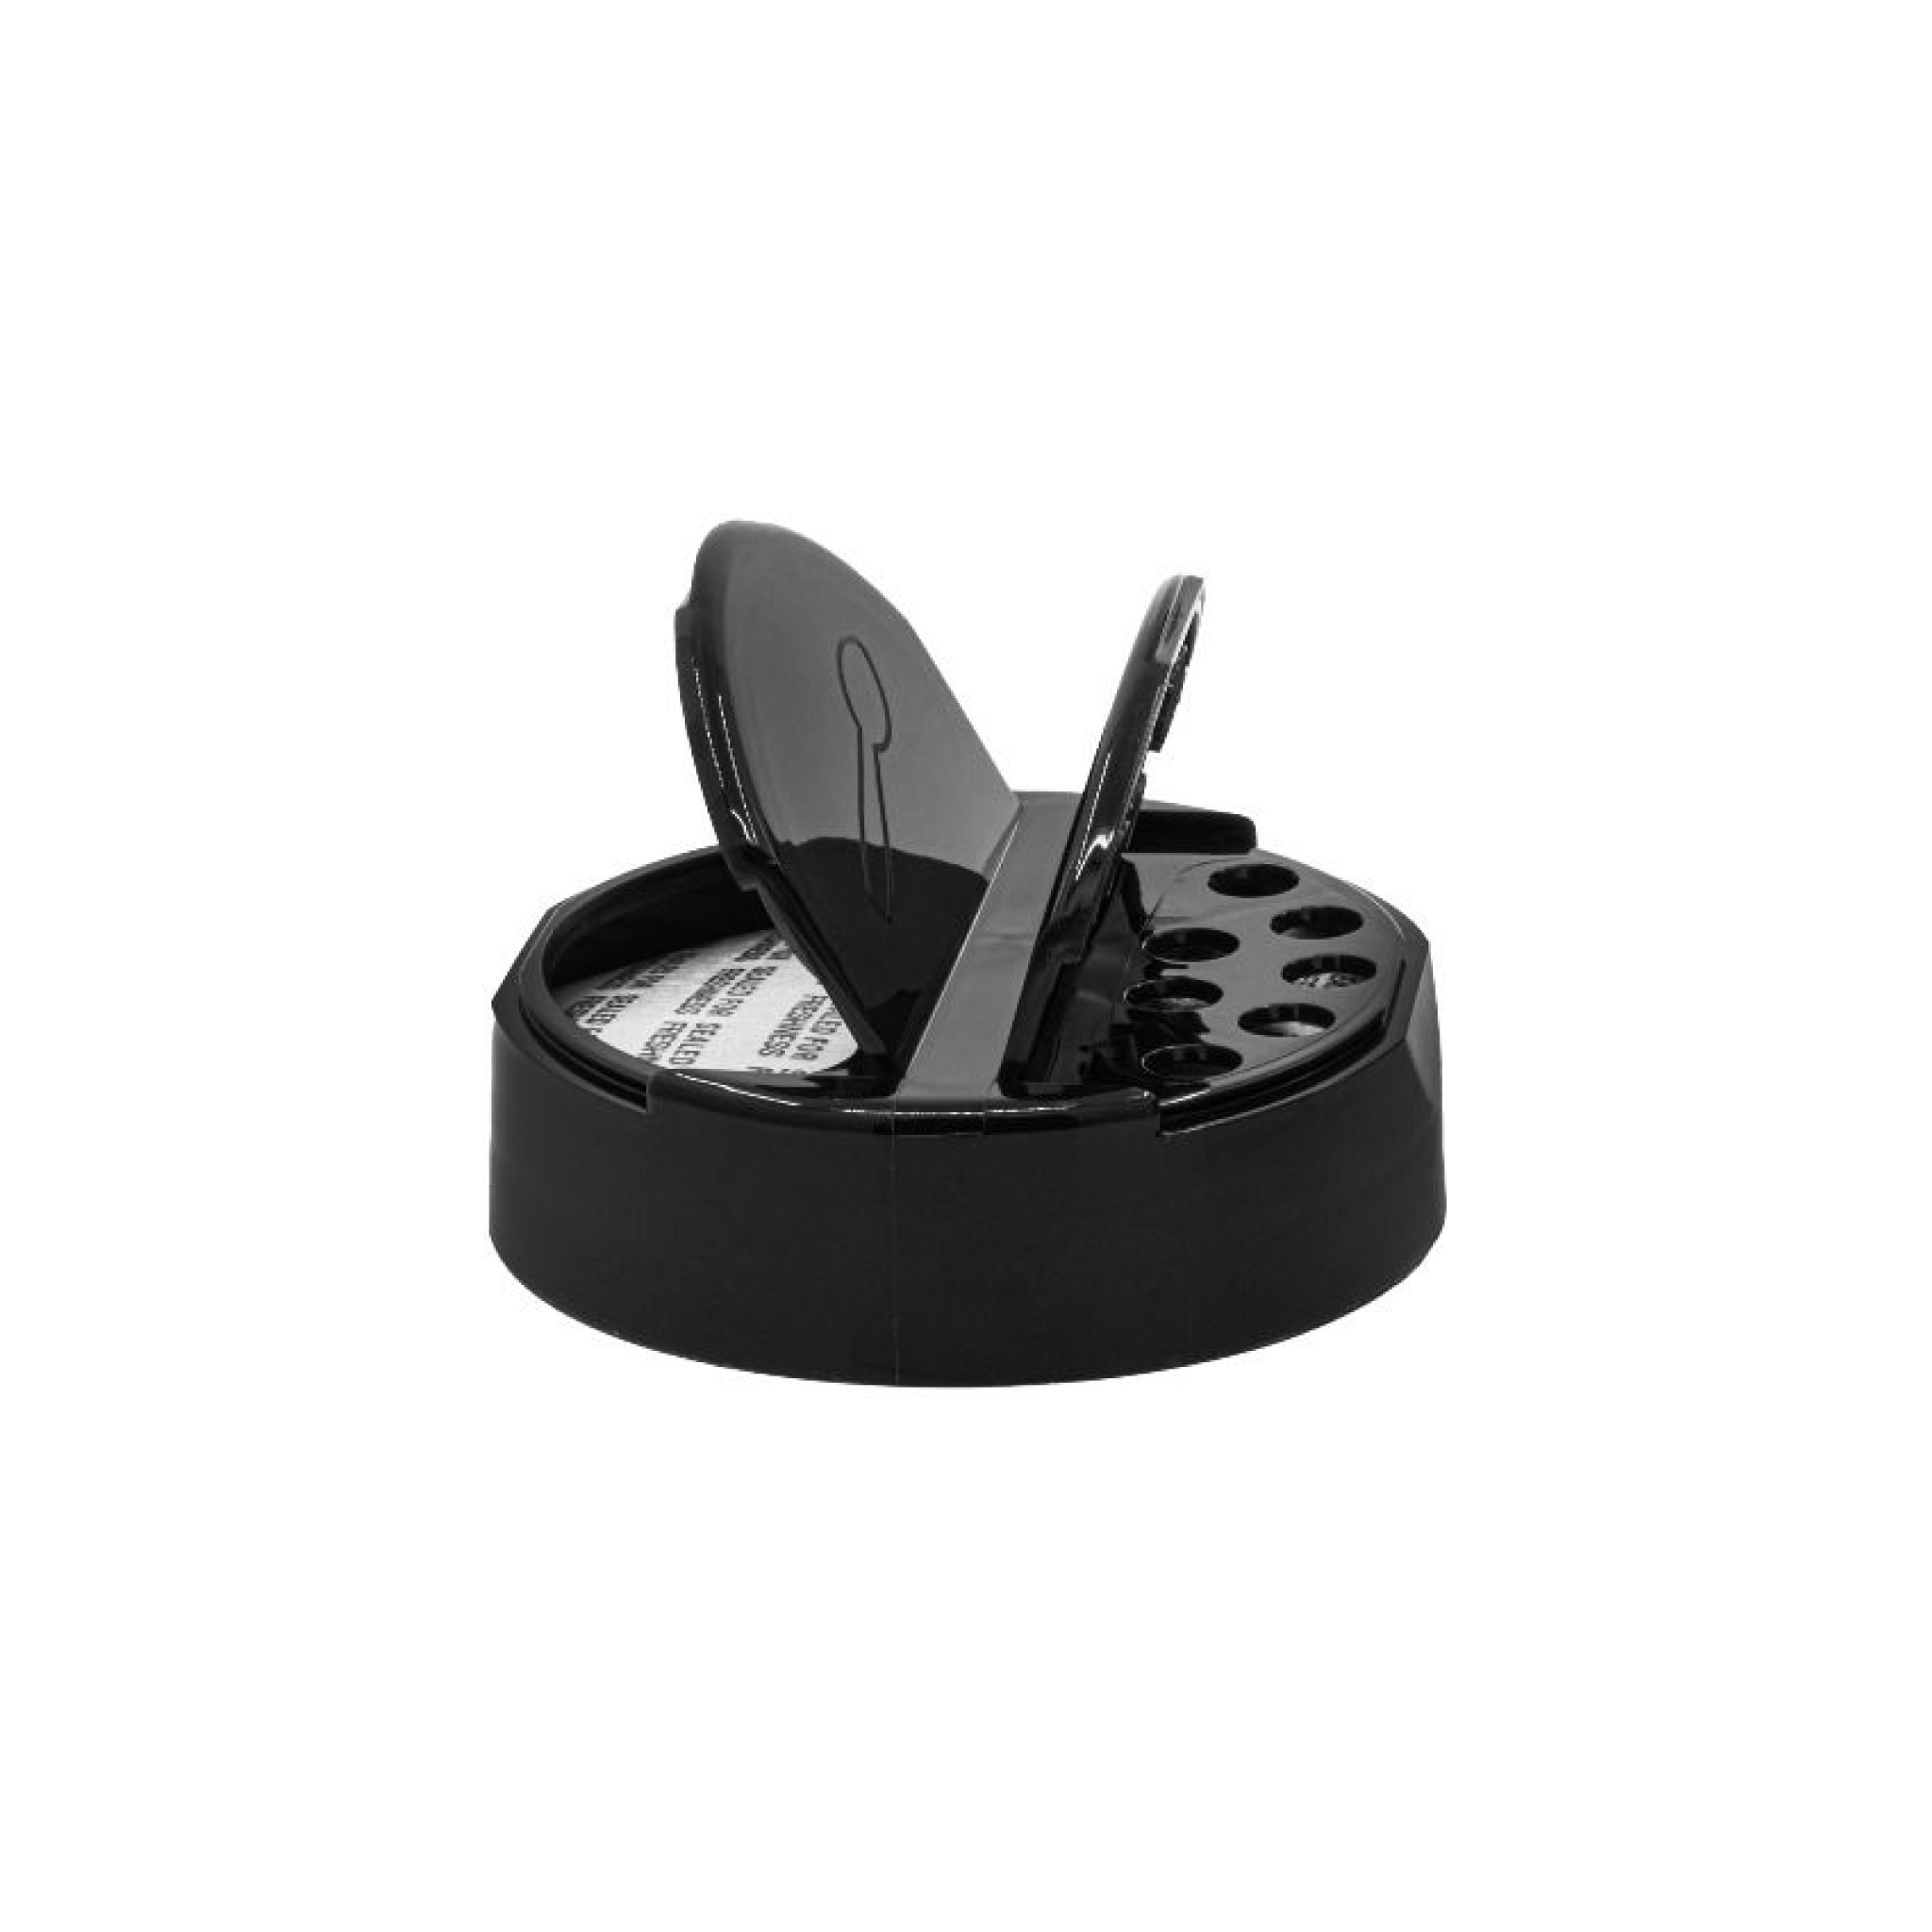
Flapper Caps with Pressure Sensitive (PS Liner) .200 Pour - Black (63/485)
The Flapper Caps with Pressure Sensitive (PS) Liner .200 pour is a Polypropylene smooth, shiny, hard plastic dispensing closure. Highly used for dry foods such as lemon pepper seasoning, spices, garlic powder and sea salt. Heavily or lightly pour the parmesan cheese onto spaghetti as it features a dual or single flap with a 0.200 sifter and a large-mouth, spoon-accessible side. This flapper cap offers a pressure-sensitive seal liner which will protect and maintain the quality and potency of your product. With so many sizes and colors, this cap provides countless options to use on any glass or plastic container. Dual and single flap dispensing closure (PP) Polypropylene shiny hard plastic 43/485 features a Single Flap 0.200 sifter with a (PS) pressure sensitive seal foam liner 48/485 features a Dual Flap 0.200 sifter or direct pour with a (PS) pressure sensitive seal foil liner 53/485 Features a Dual Flap 0.200 sifter or direct pour with a (PS) pressure sensitive seal foam liner 63/485 features a Dual Flap 0.200 sifter or direct pour with a (PS) pressure sensitive seal foam liner Use for dry foods such as garlic powder, sea salt and more!
Brand: General Bottle Supply
Category: Home & Garden > Kitchen & Dining > Food Storage Accessories